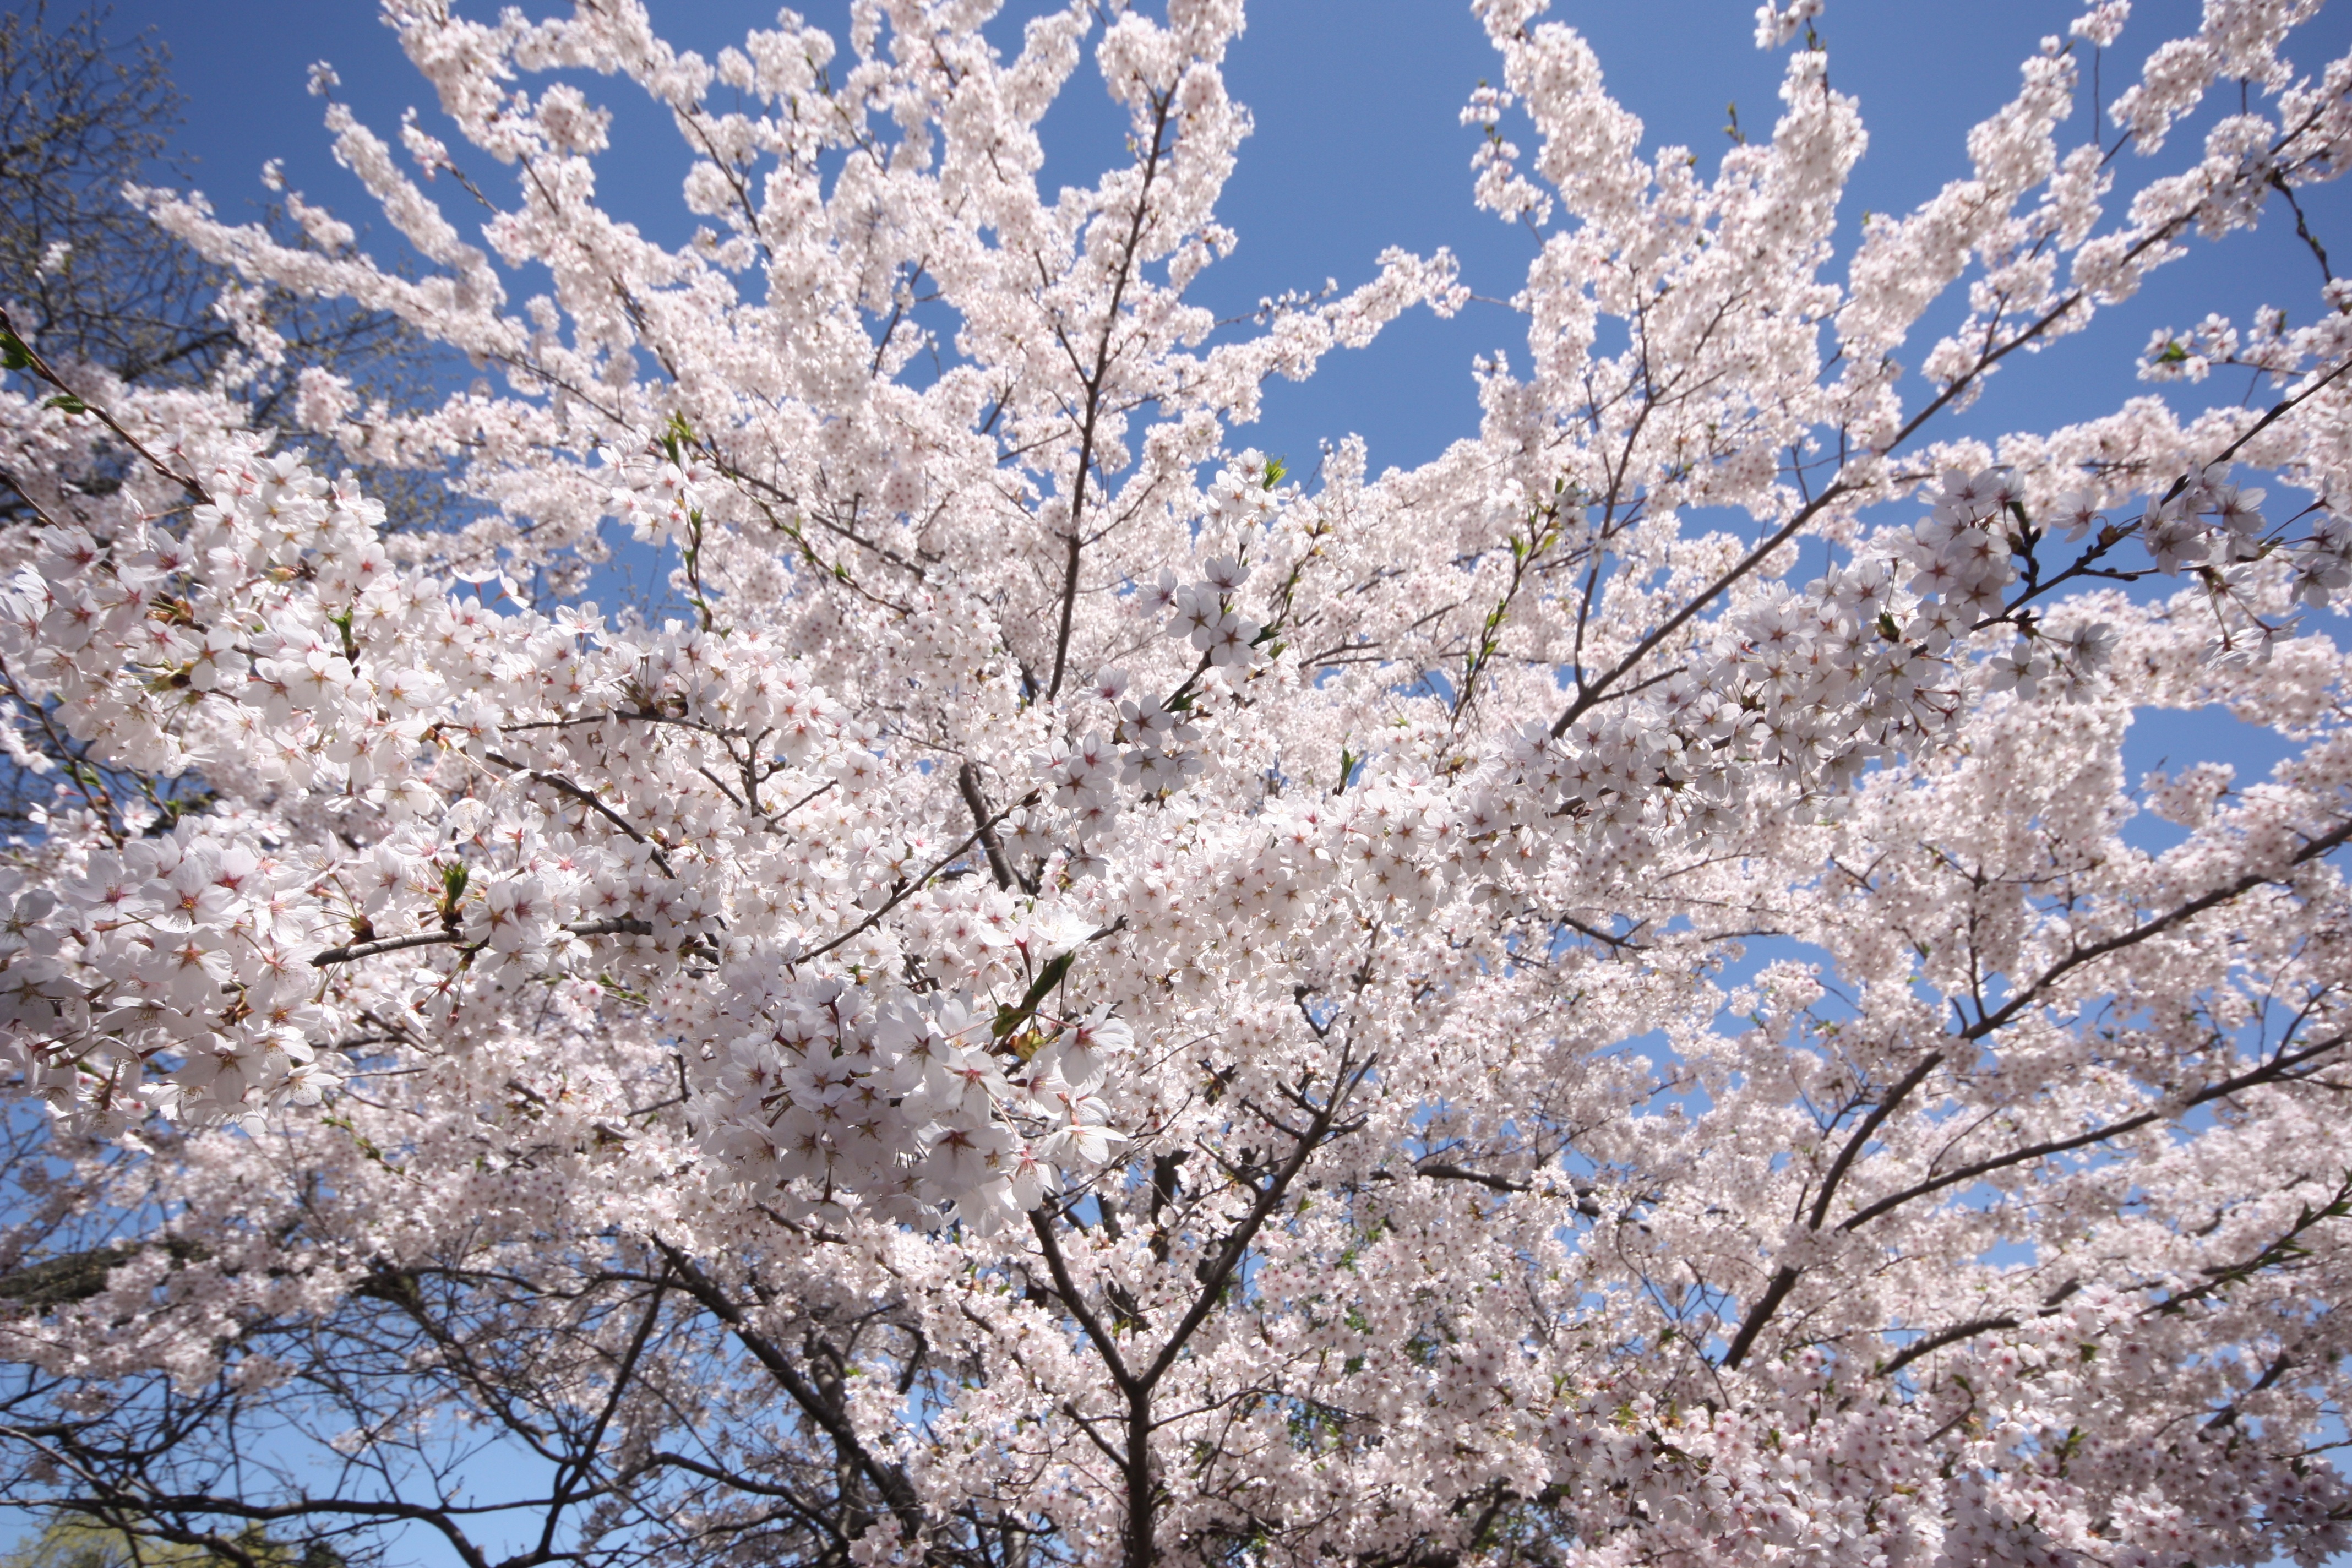
branch, blossom, plant, flower, foliage, spring, park, garden, cherry blossom, flowers, japanese, ontario, cherry, hide park